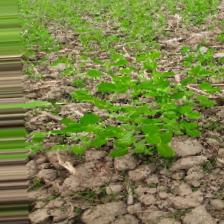
Label: Normal